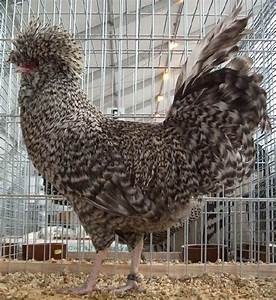
Label: chicken